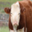
Label: cattle